Black Hills

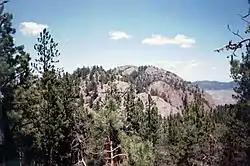
"Inyan Kara" is a sacred mountain to the Lakota people

The conflict over control of the region sparked the Black Hills War (1876), also known as the Great Sioux War, the last major Indian War on the Great Plains. Following the defeat of the Lakota and their Cheyenne and Arapaho allies in 1876, the United States occupied the Black Hills in disregard of past treaties. Despite their forced relocations, the Lakota never accepted the validity of the US appropriation. They have continued to try to reclaim the property, and had also filed a lawsuit against the U.S. federal government.